Spawn of Azathoth

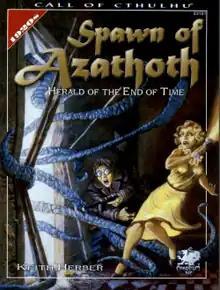
2nd edition, art by Tom Sullivan, 2005

The first edition of "Spawn of Azathoth", written for the third edition of "Call of Cthulhu" by Keith Herber, with contributions by Sandy Petersen and Lynn Willis, a cover by Susan Seddon Boulet and illustrations by Kevin Ramos, was published in 1986 as a boxed set consisting of three books: